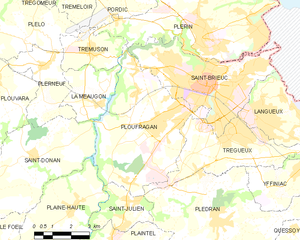
Ploufragan [plufʁagɑ̃] est une commune française située près de Saint-Brieuc en Bretagne dans le département des Côtes-d'Armor.